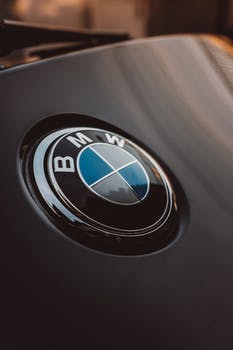
Label: No Watermark